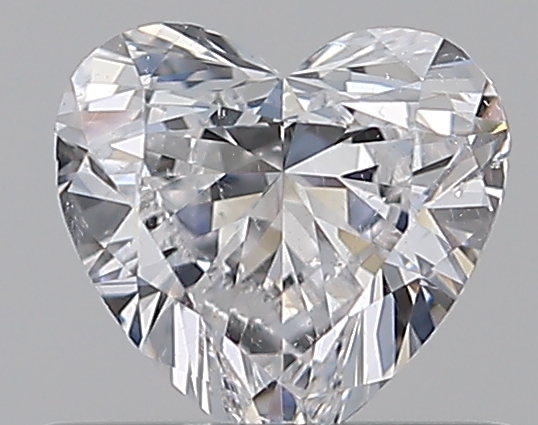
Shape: heart
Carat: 0.51
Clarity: SI1
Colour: D
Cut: FG
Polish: VG
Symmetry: VG
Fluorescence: N
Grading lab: GIA
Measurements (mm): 4.99 x 5.26 x 3.06